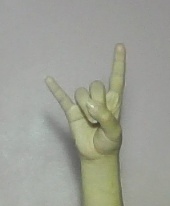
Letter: la